Hana Horáková

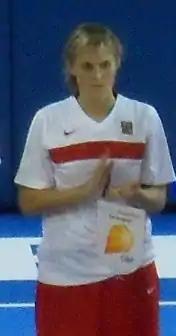

Hana Horáková ( Machová, ; born 11 September 1979 in Bruntál) is a basketball player from the Czech Republic who plays for BK Brno. She was a member of the national team that won the European title in 2005 by defeating Russia in the final. Playing as a guard she also competed for her native country at the 2004 Summer Olympics in Athens, Greece, the 2008 Summer Olympics in Beijing and the 2012 Summer Olympics in London, finishing in fifth place in 2004 and in seventh place at the other two Olympics.